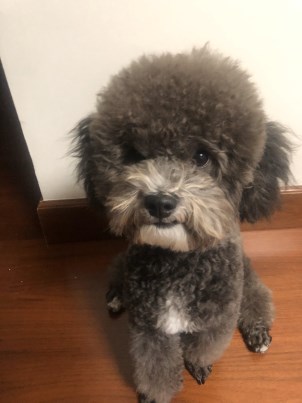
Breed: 7449-n000128-teddy